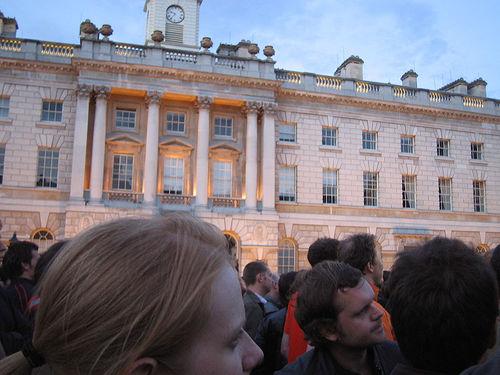
Weather: sun or clear